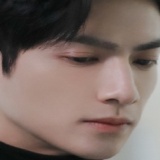
diễn viên La Vân Hi